Dead or Alive 5 Last Round

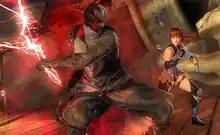
A pre-release, promotional "Last Round" screenshot showcasing the returning character Raidou and the series' main protagonist Kasumi

"Last Round" retains all 32 characters featured in "Ultimate", including the four guest characters from the "Virtua Fighter" series (counting "Ultimate"s Jacky Bryant) and the three characters who first appeared in the arcade version and then as DLC (Marie Rose, Nyotengu and Phase-4), along with over 300 costumes for them. In addition, "Last Round" adds four new characters, including bringing back the original "Dead or Alive" boss, Raidou, to life and introducing a new female fighter named Honoka, for a total of up to 36.